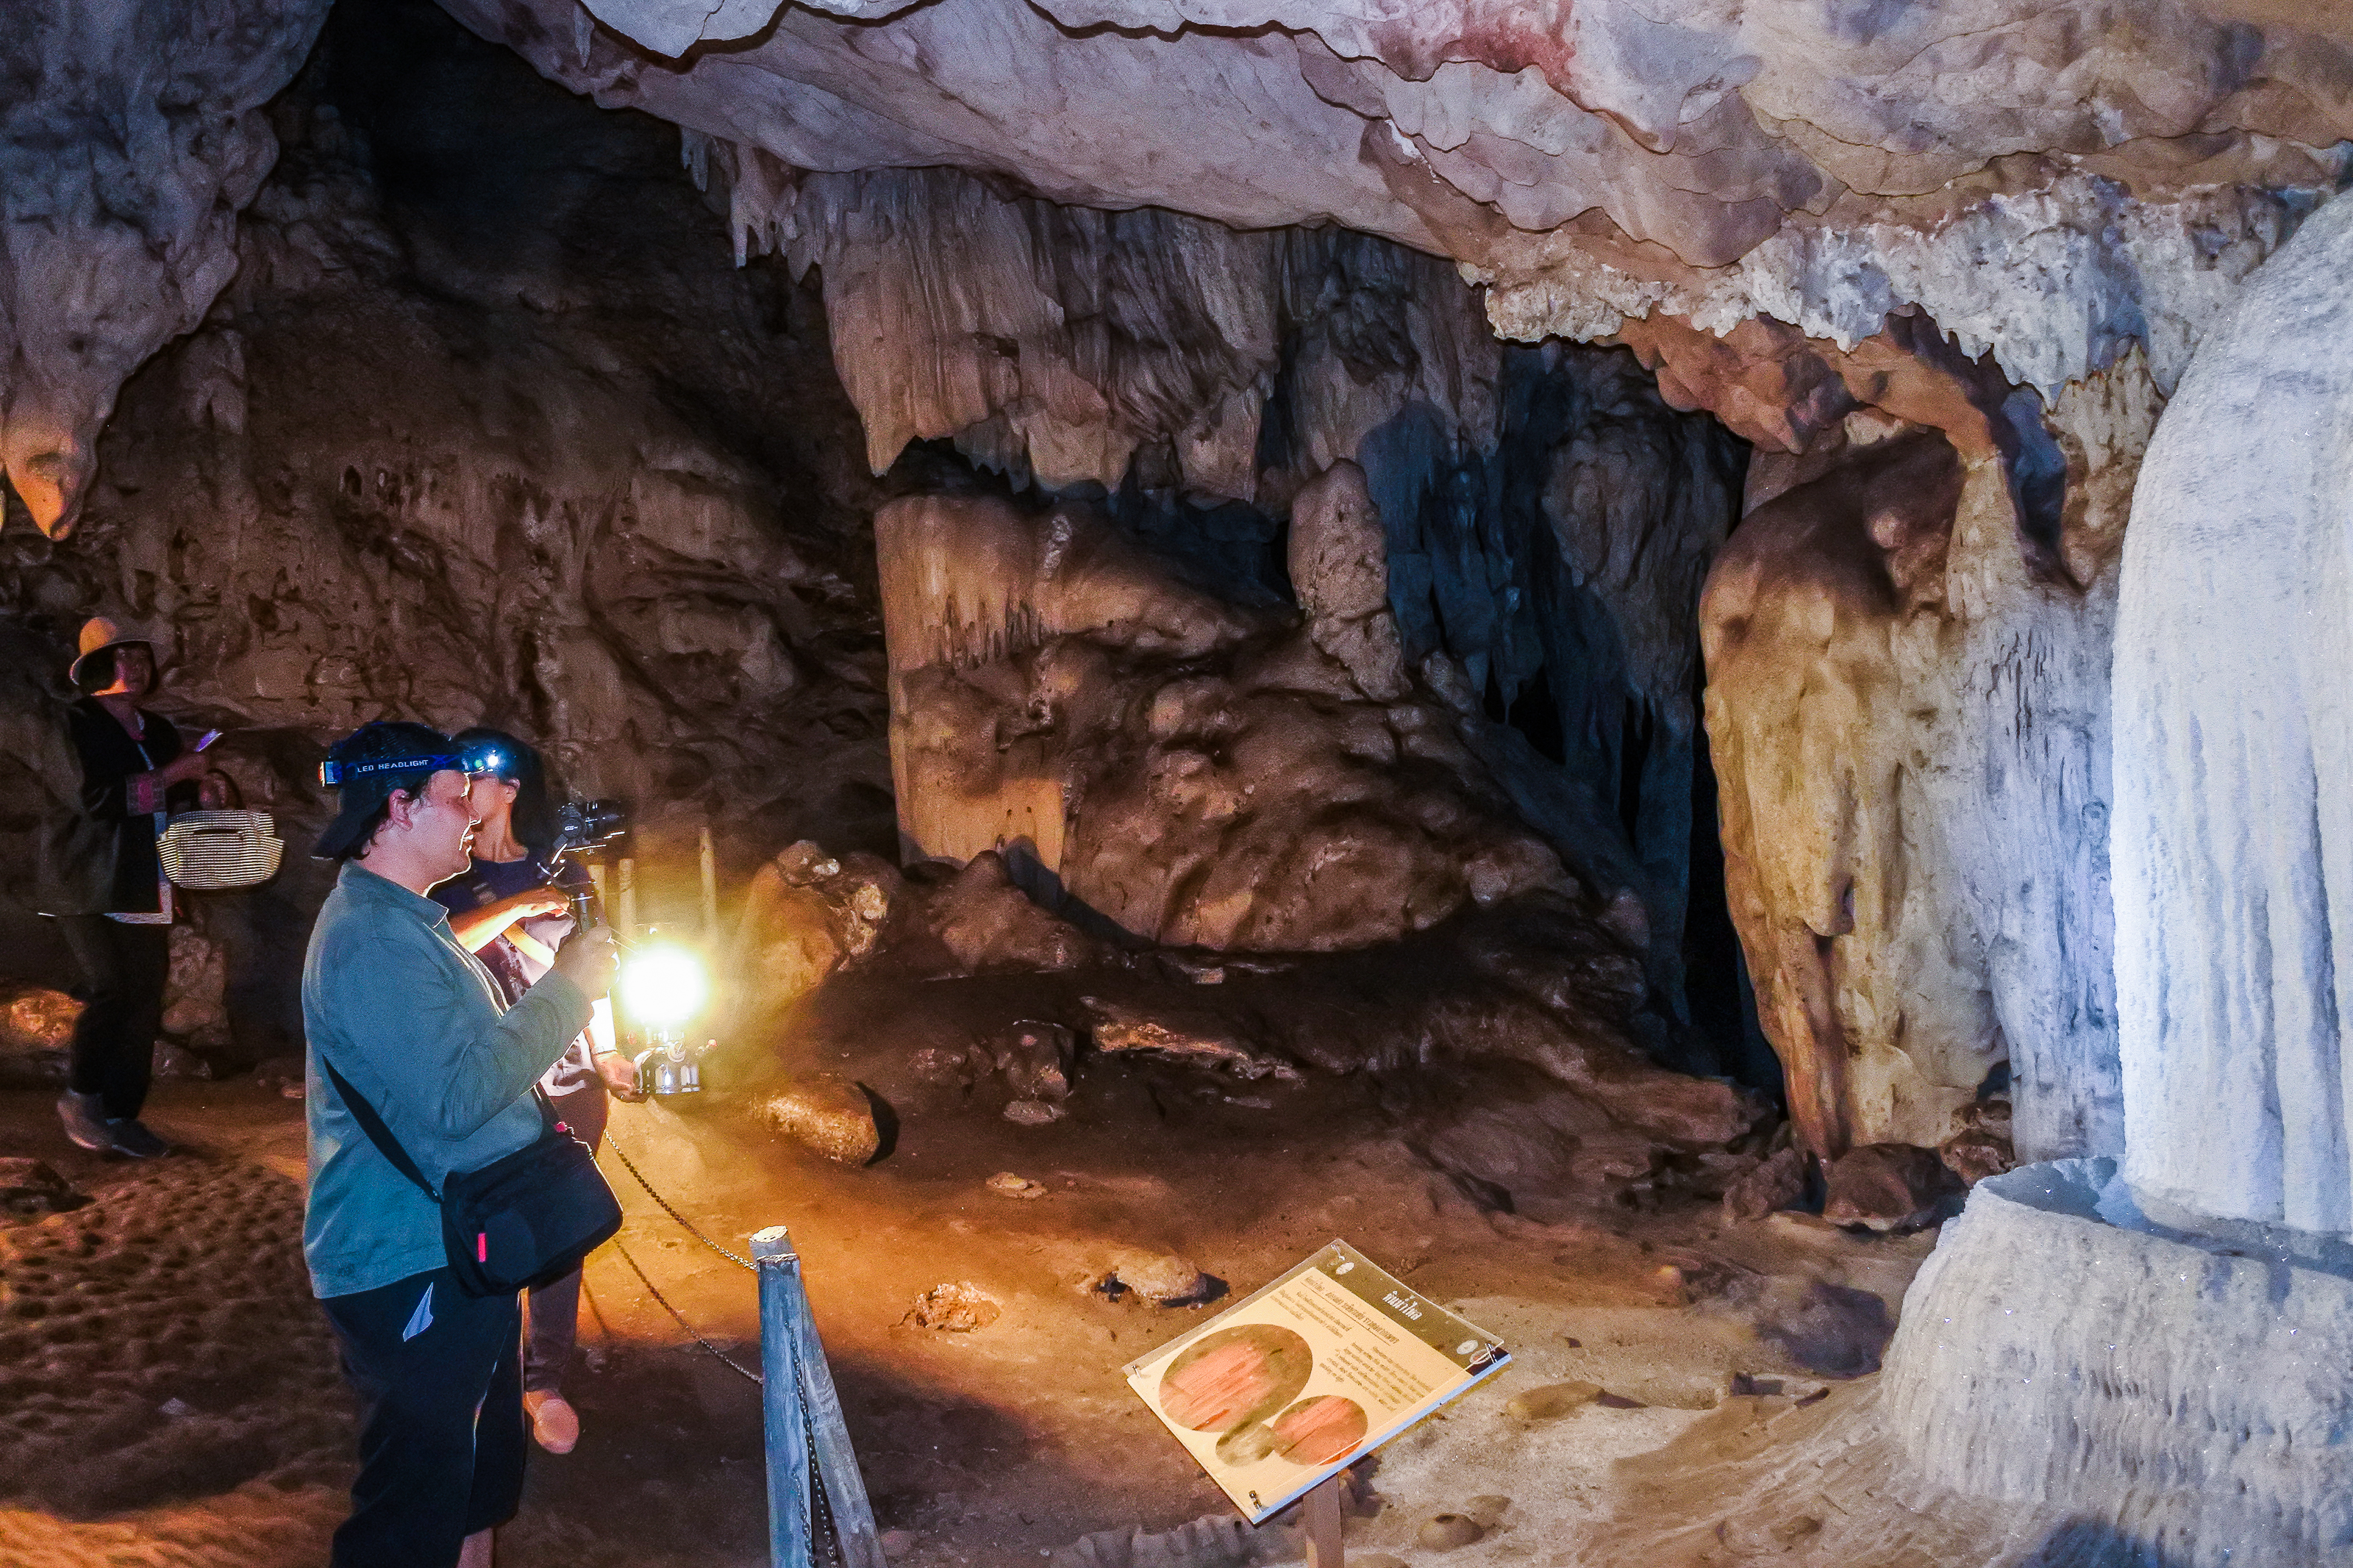
lod, tourism, geology, inside, scenic, sun, interior, lot, rock, amazing, beautiful, mountain, limestone, tham, walking, thailand, dark, pai, cave, famous, green, natural, nature, asia, stalagmite, people, water, lifestyle, stone, adventure, mae hong son, outdoor, attraction, light, underground, background, person, stalactite, backpack, fish, sunset, silhouette, river, travel, landscape, formation, caving, geological phenomenon, miner, geologist, speleothem, recreation, mining